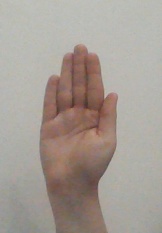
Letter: seen